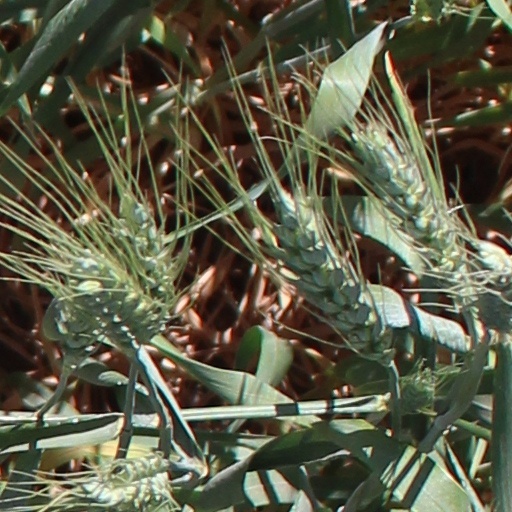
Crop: wheat